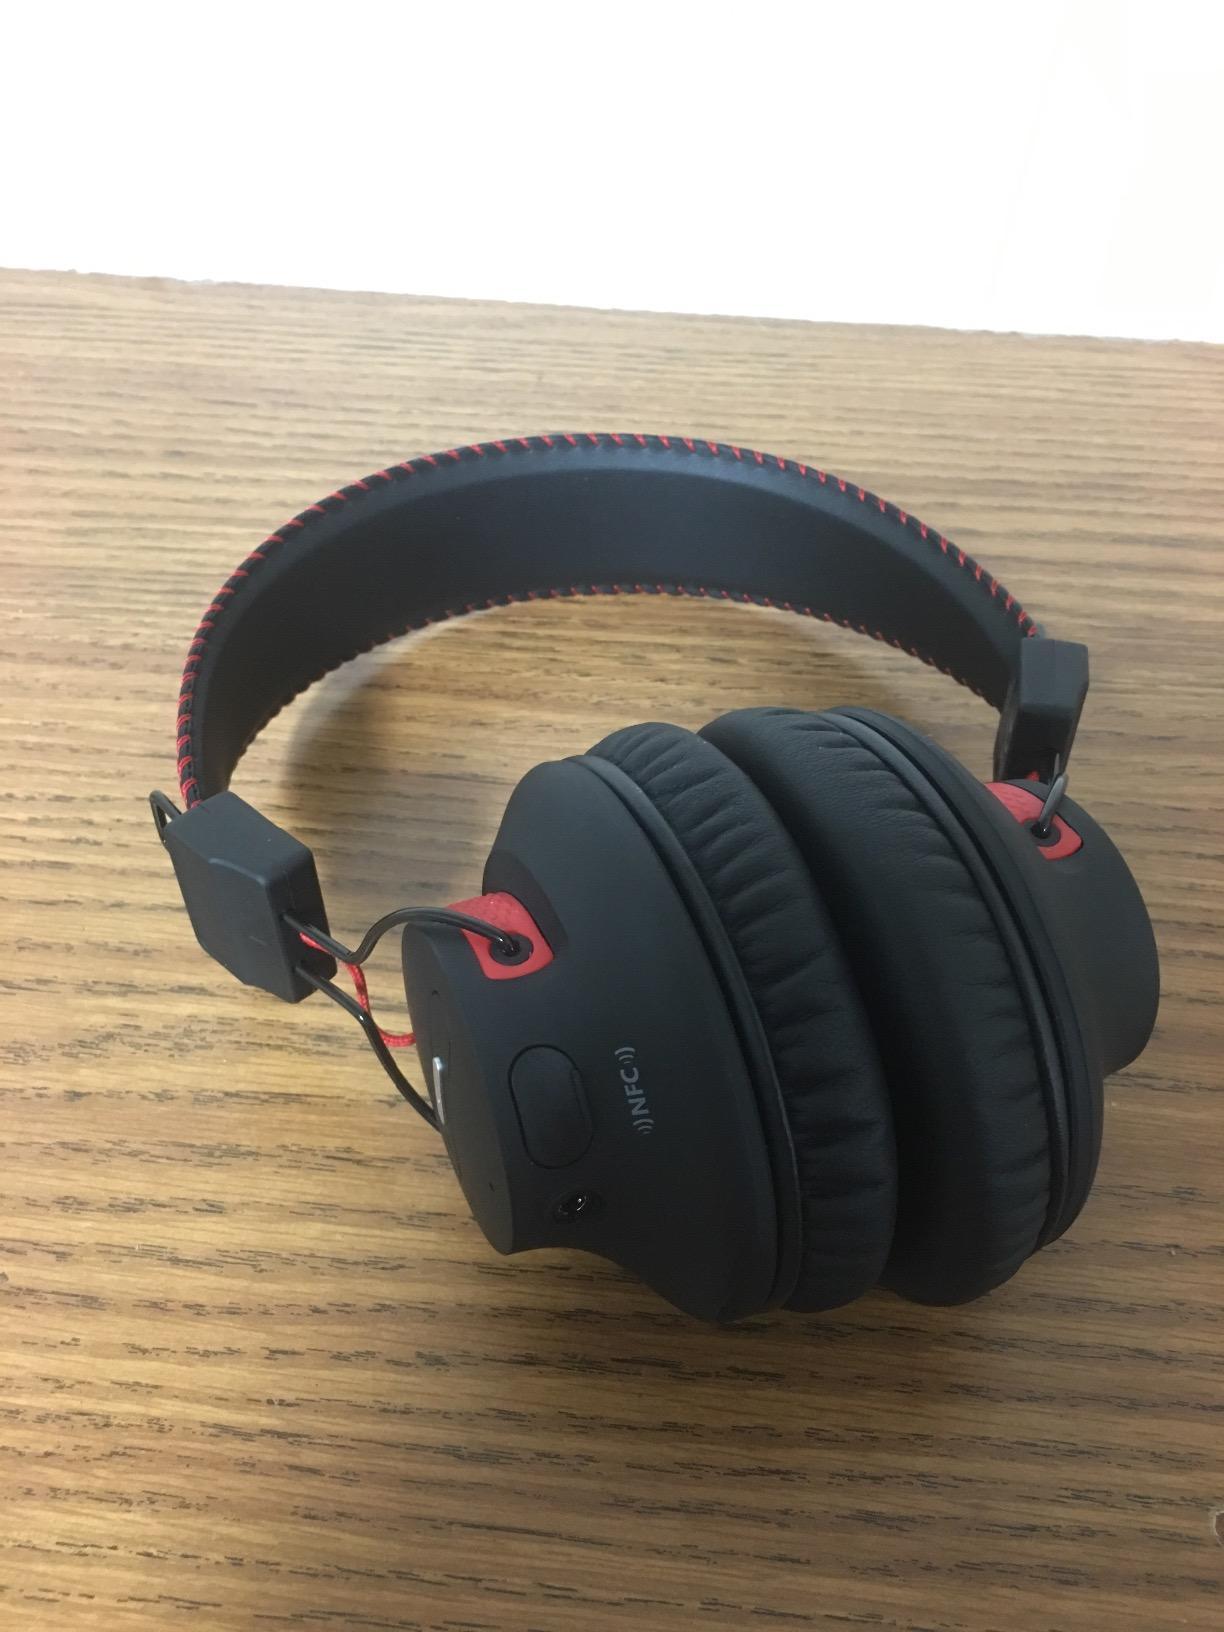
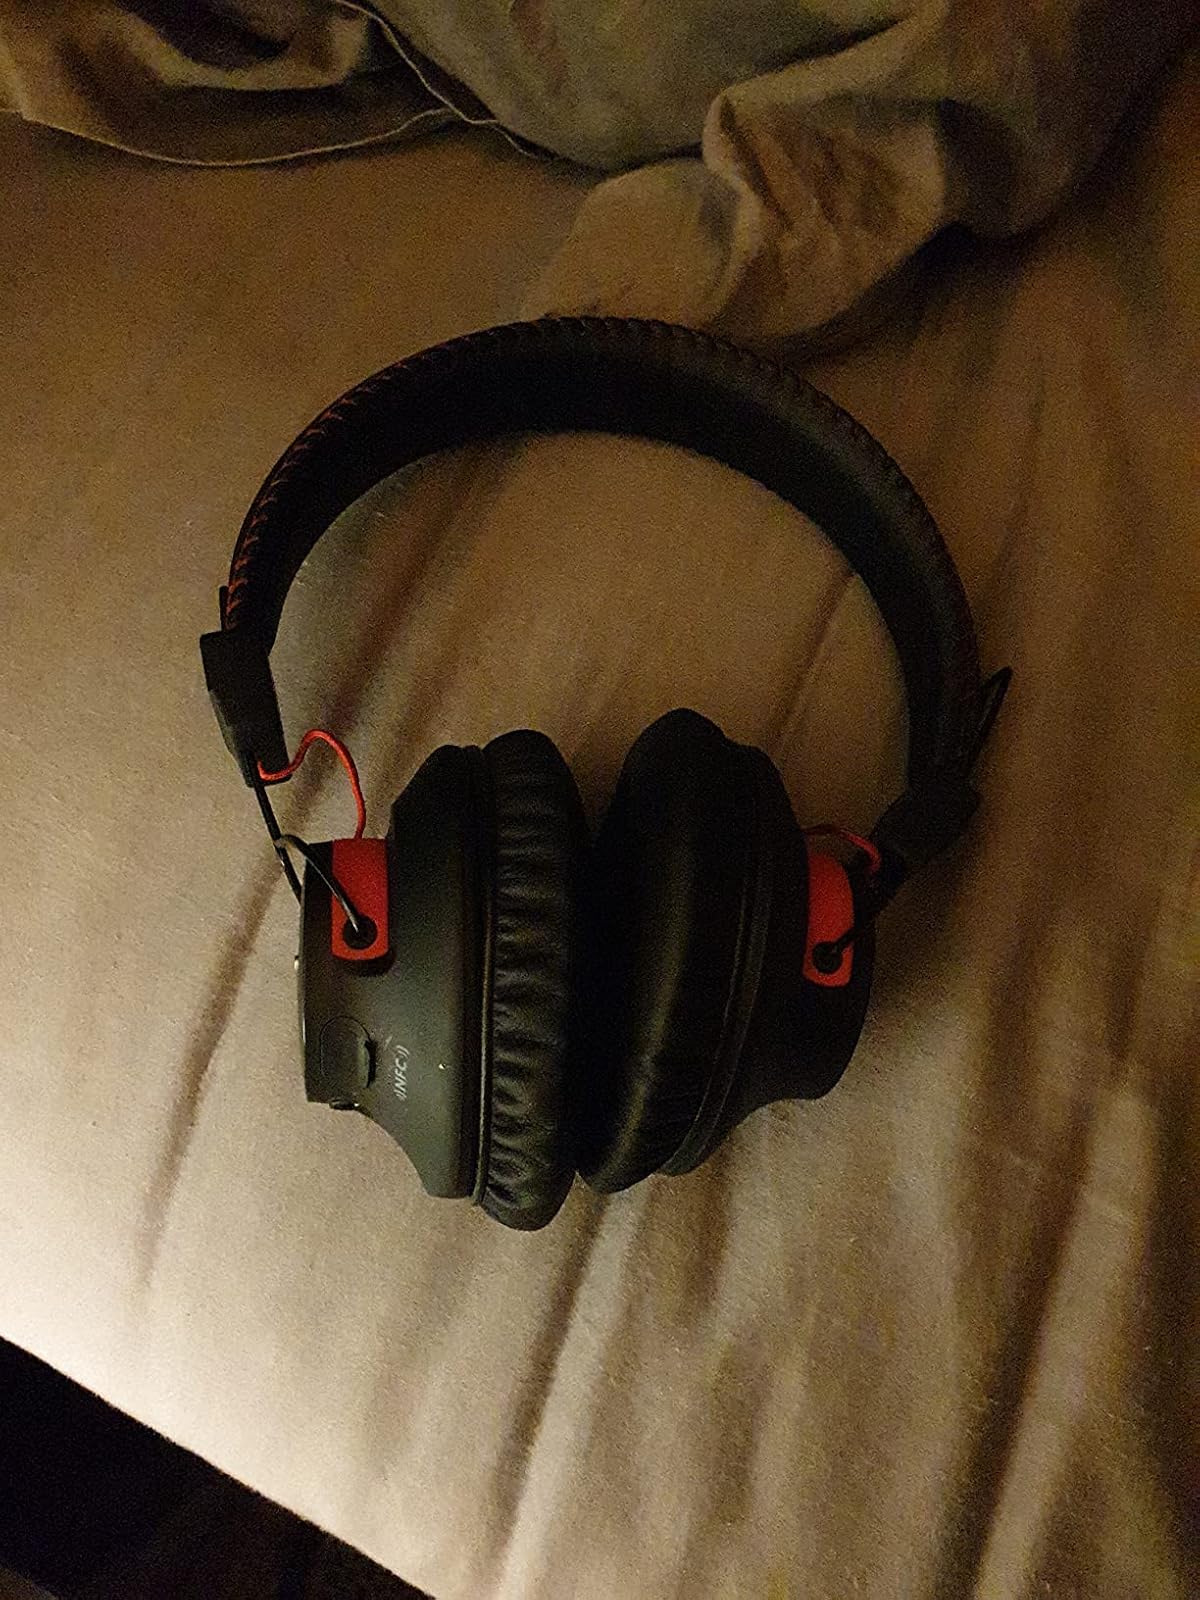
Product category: headphones
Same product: yes